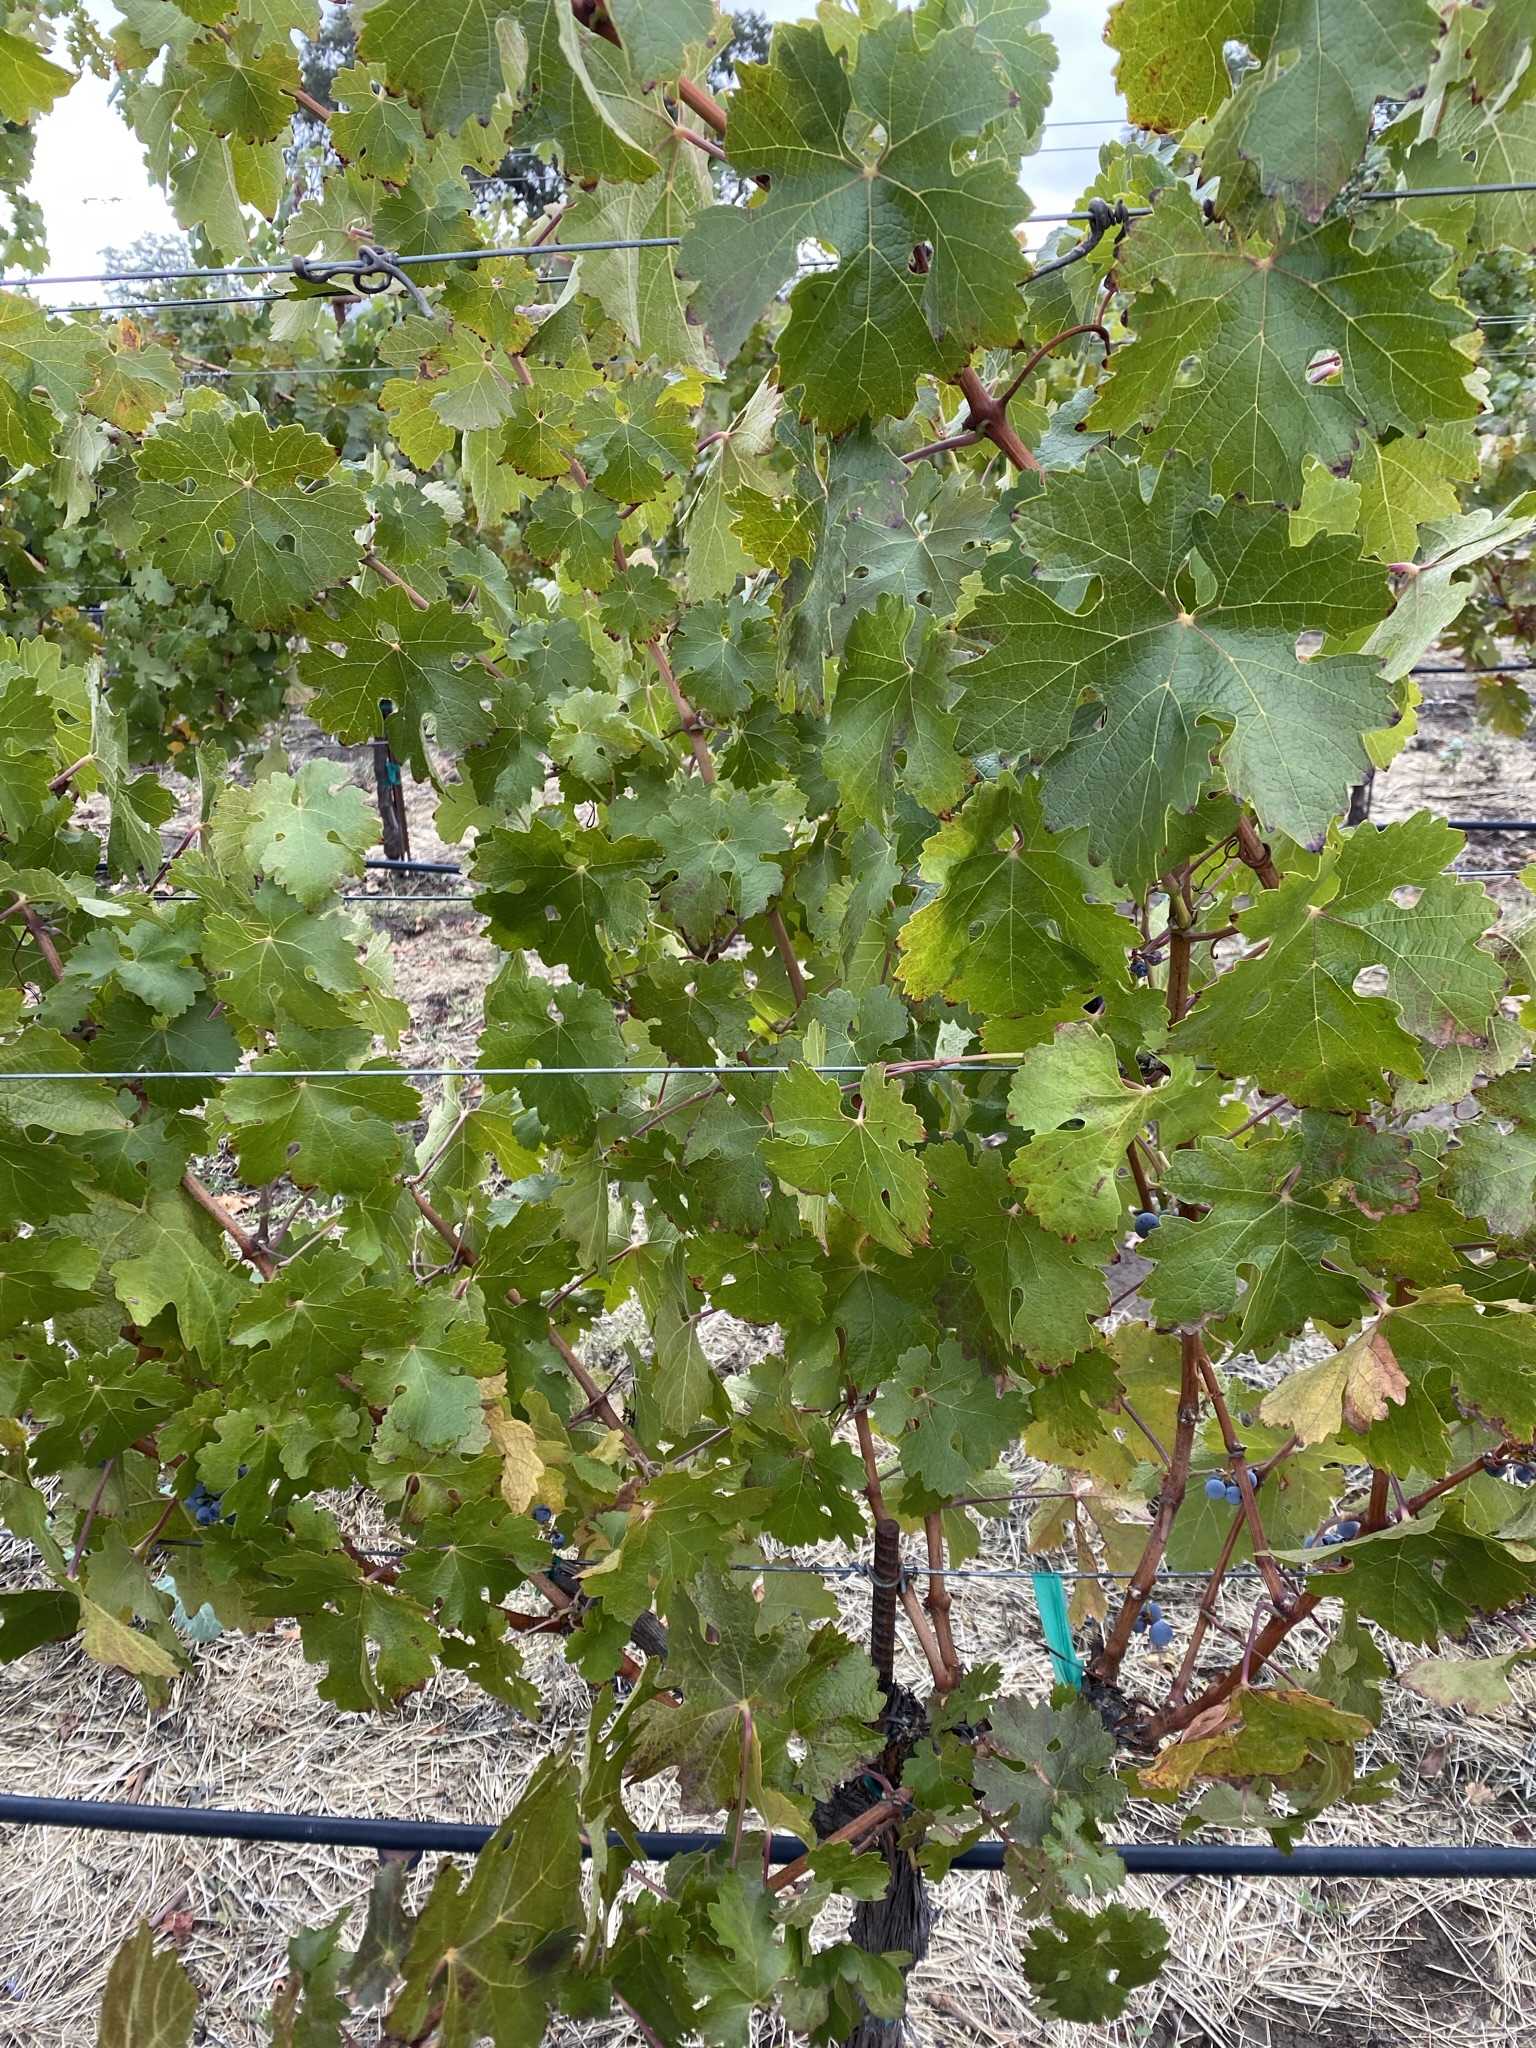
Label: No Virus